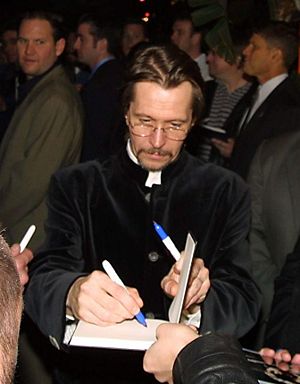
Familier i Harry Potter / Familien Black / Sirius Black
Gary Oldman, der spiller Sirius i filmene. 2007.
Her følger en samlet oversigt med biografier over de mest fremtrædende familier i Harry Potter-bøgerne skrevet af J.K. Rowling.